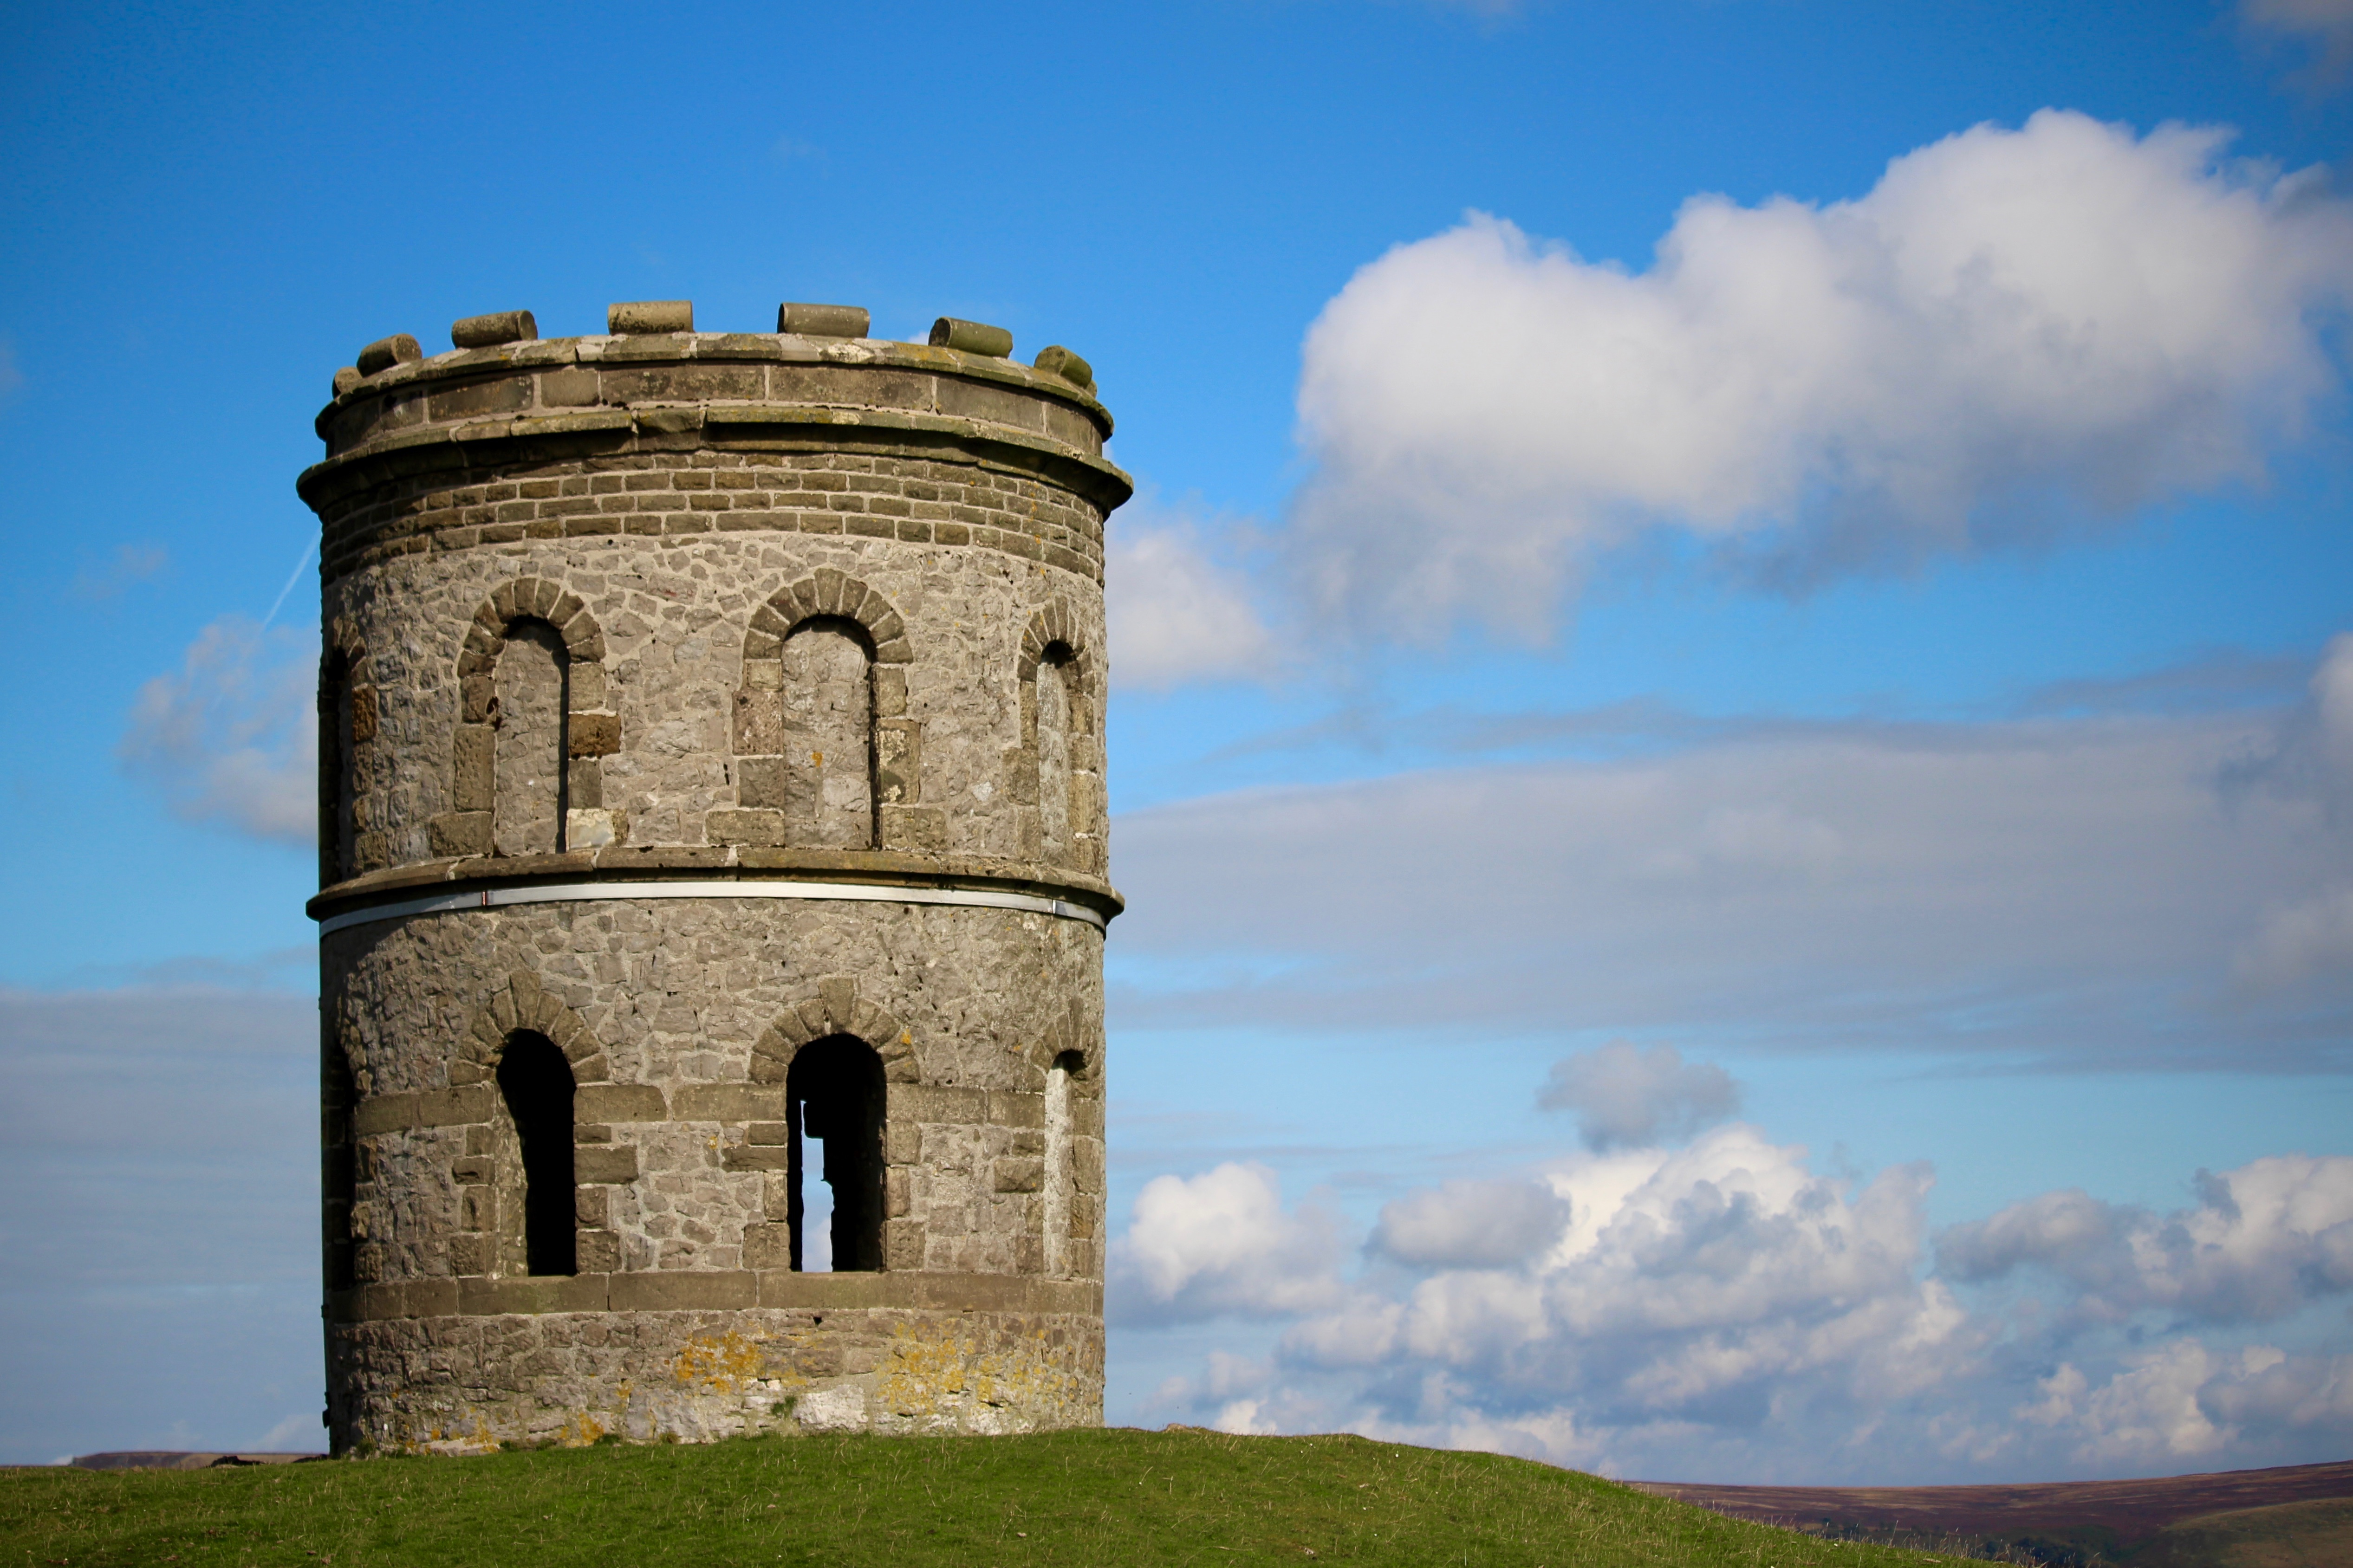
cloud, sky, building, tower, landmark, fortification, monastery